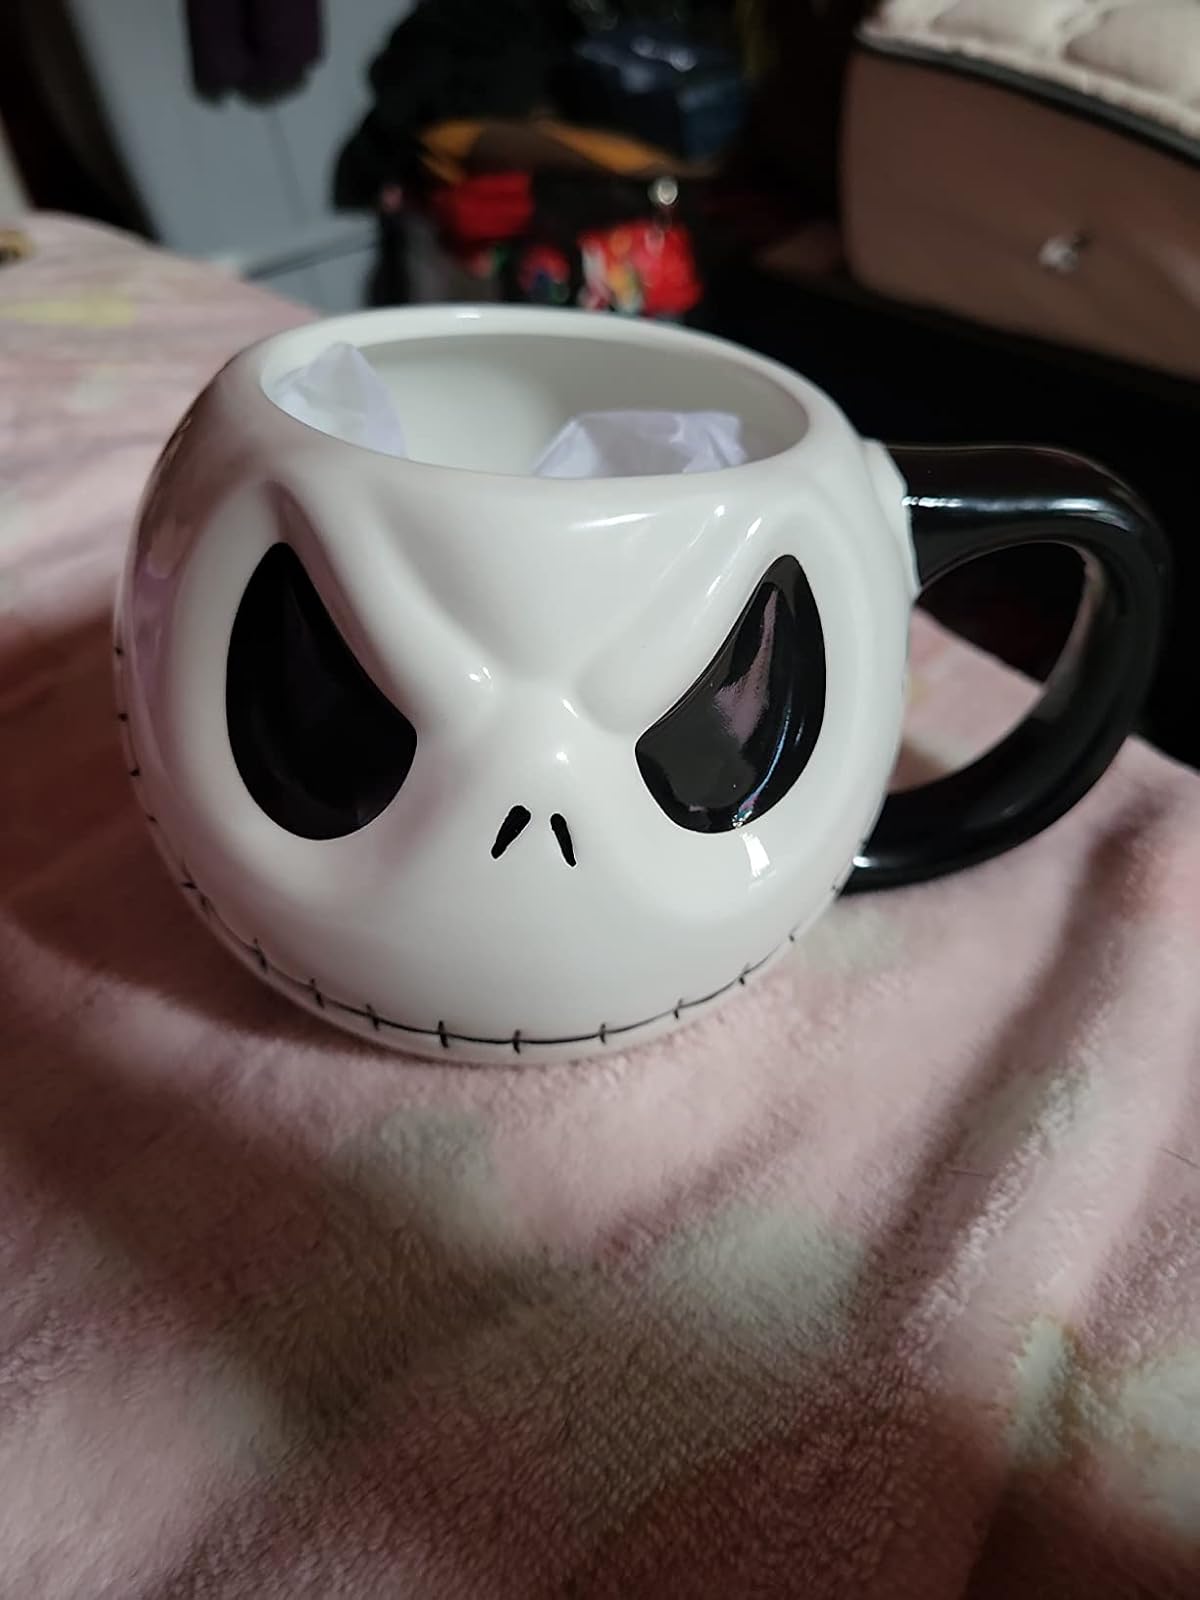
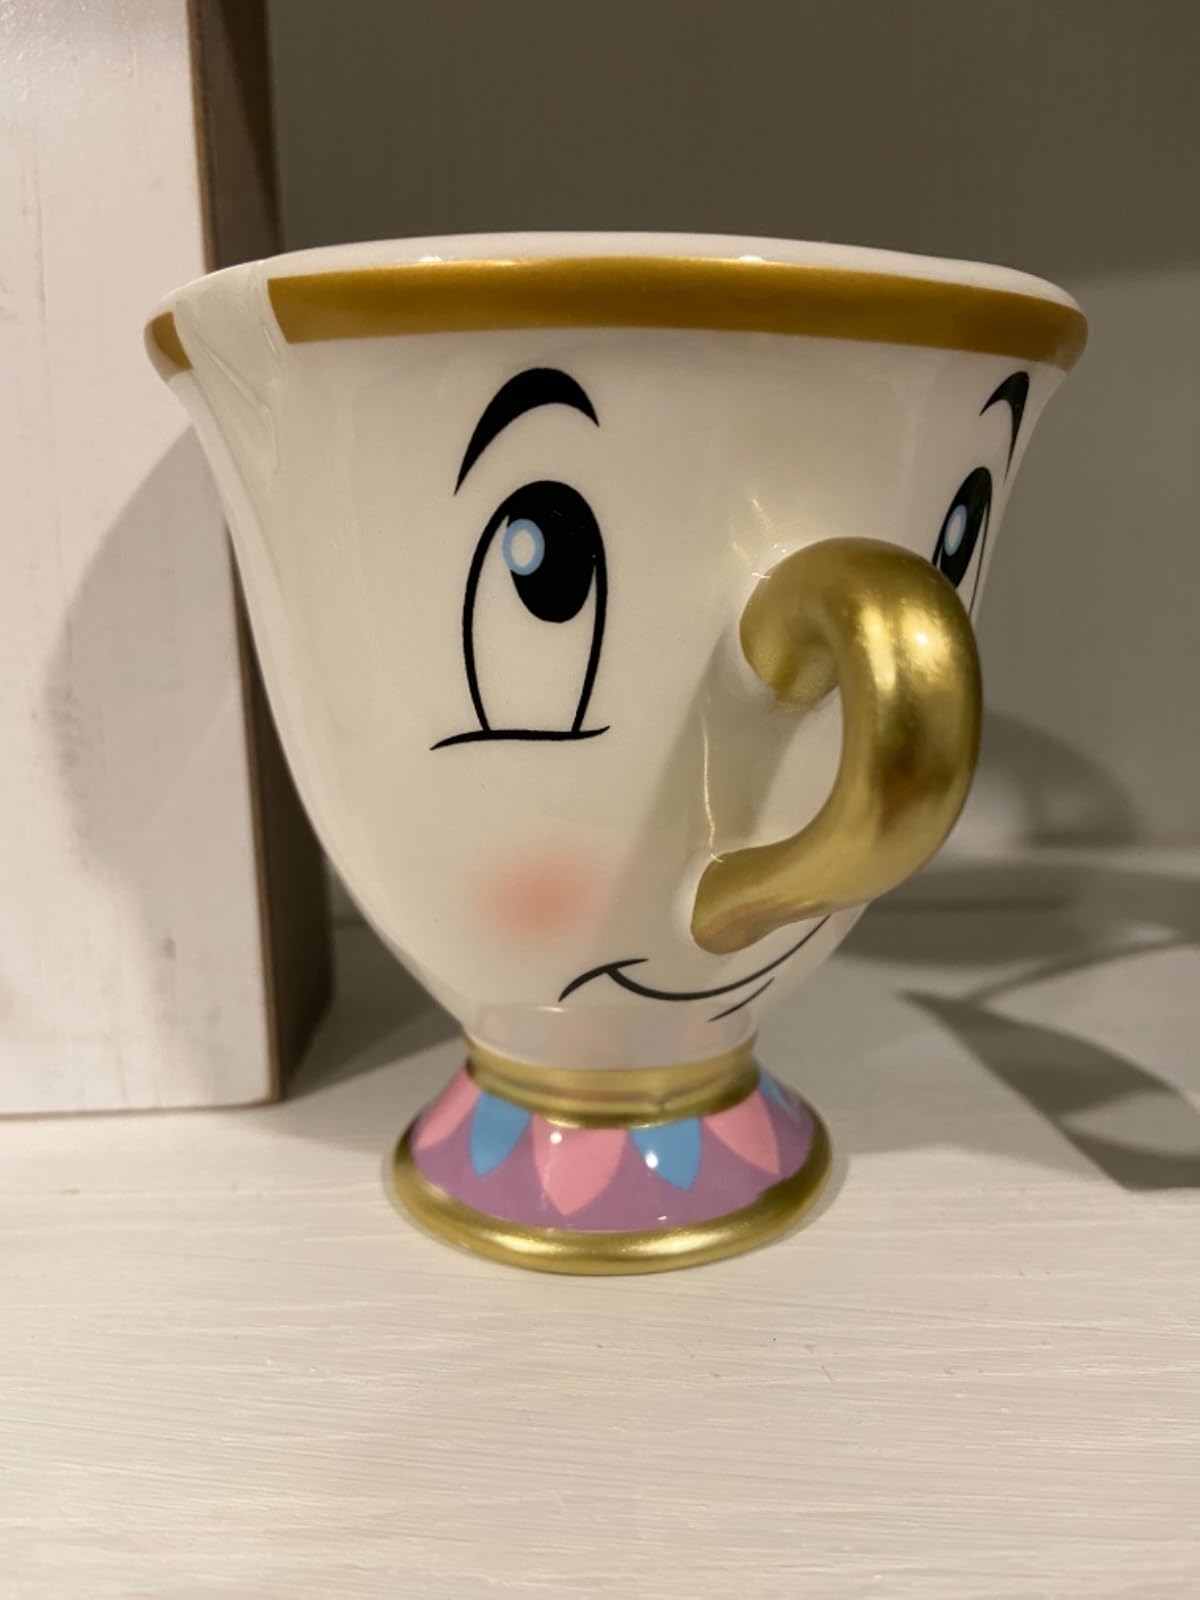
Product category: items_mug
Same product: no